Coventry ring road

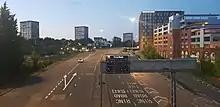
View of both carriageways and slip roads with a city centre car park on the right and tower blocks in the distance on the right

By 1960, despite stage one being open and stage two underway, the council realised that it needed a better understanding of Coventry's long-term traffic requirements. There was little vehicle-movement data recorded at the time, and theory for large-scale car use in cities was not well developed. The council therefore carried out a survey to establish traffic patterns. Interviewers were stationed close to the planned line of the ring road, where they asked drivers their origin and destination. The results of the survey were published in late 1960, predicting a 150 per cent increase in light traffic and a 75 per cent increase in heavy traffic during the subsequent twenty years. The city engineer decided that the plans as they stood would be insufficient to cater for this growth. In particular, the placing of nine roundabouts on the road was predicted to lead to considerable congestion. To remedy this, the council investigated the use of grade-separated junctions to replace the planned surface roundabouts. The use of such junctions had not at the time been tested at the scale required in Coventry, either in Europe or the United States. But the Road Research Laboratory, at the time a UK government agency, had produced a formula for safe traffic weaving distances between such junctions. Using this, the city engineer concluded that the ring road's layout could cope with grade separation, and recommended its use going forward.